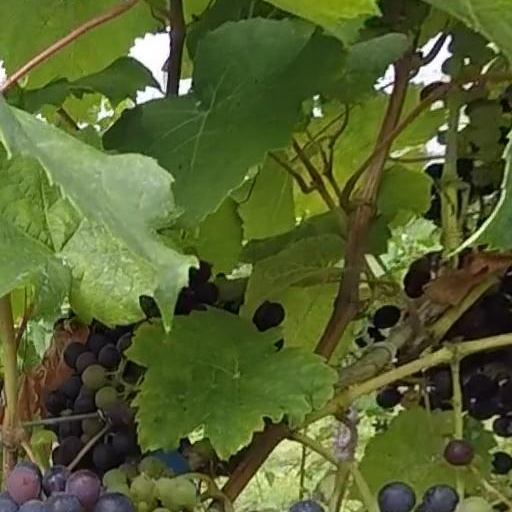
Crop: grape